Expo '70

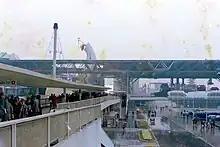
Space frame roof of the Festival Plaza, Osaka Expo, 1970

The or Expo '70 was a world's fair held in Suita, Osaka Prefecture, Japan, between 15 March and 13 September 1970. Its theme was "Progress and Harmony for Mankind." In Japanese, Expo '70 is often referred to as . It was the first world's fair held in Japan and in Asia.